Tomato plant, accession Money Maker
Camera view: horizontal (90 deg, fisheye); turntable rotation: 330 degrees
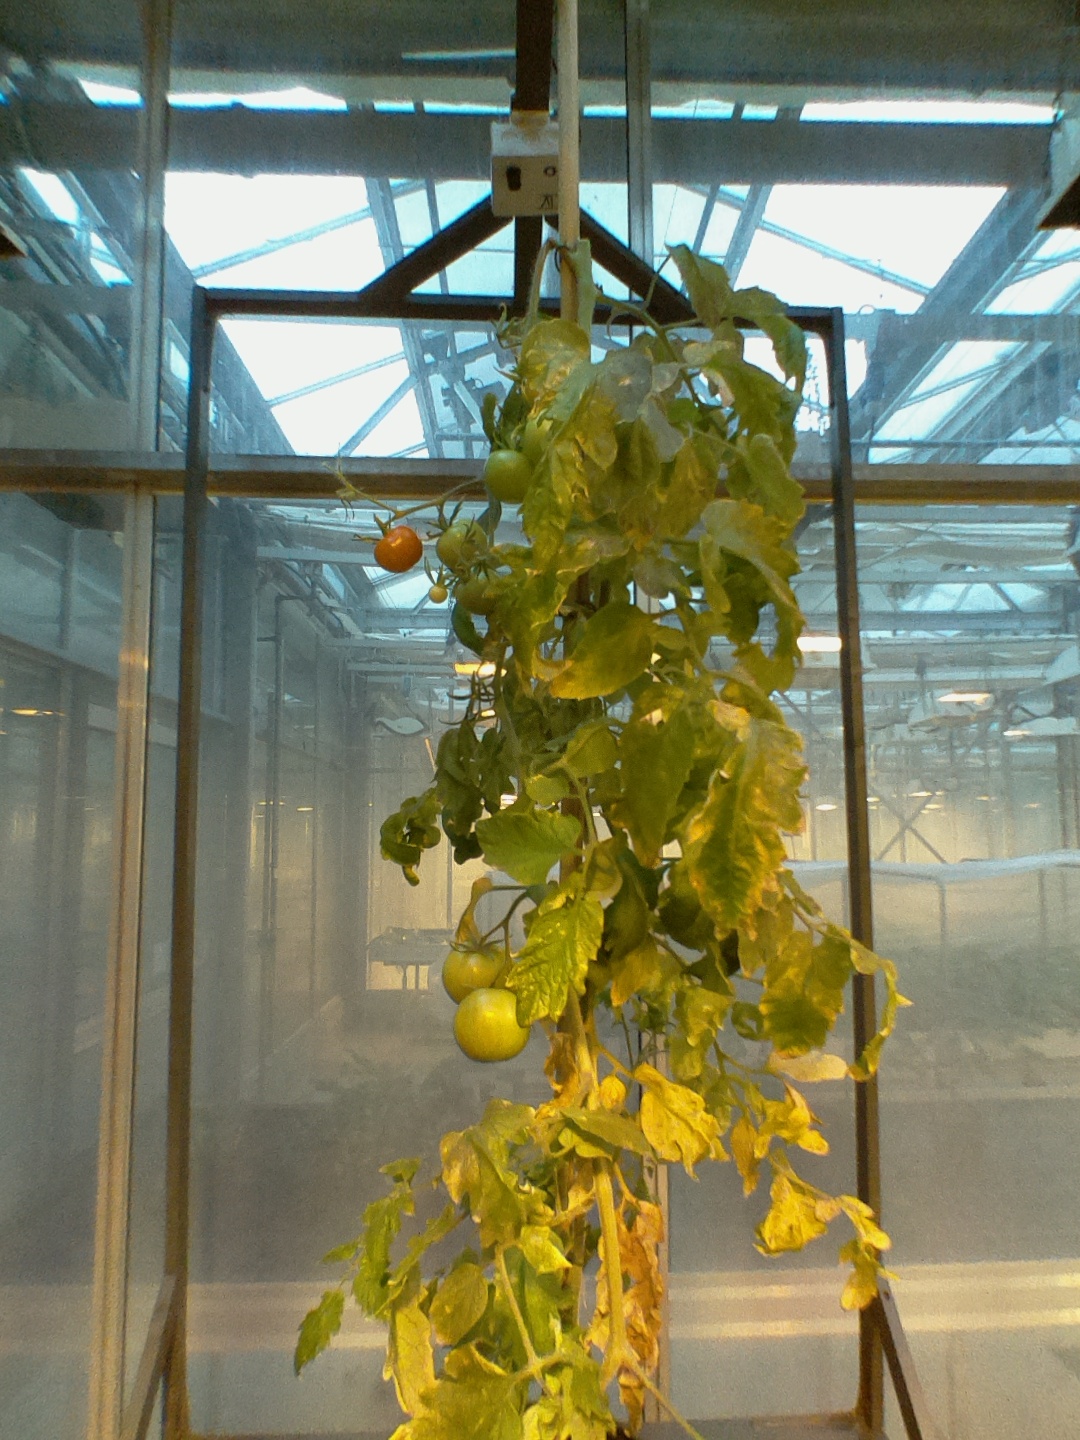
BBCH growth stage 81: 10%-20% of fruits show typical fully ripe color